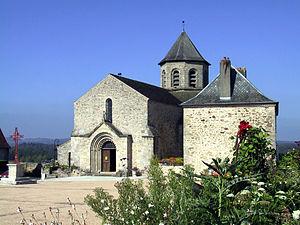
Église Saint-Aignan de Ladignac-le-Long, (Classé, 1910)
L'église Saint-Aignan est une église catholique située à Ladignac-le-Long, en France.
Ladignac-le-Long est une commune française située dans le département de la Haute-Vienne, en région Nouvelle-Aquitaine.
Cet article recense les monuments historiques français classés en 1910.